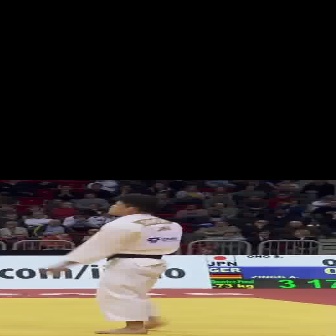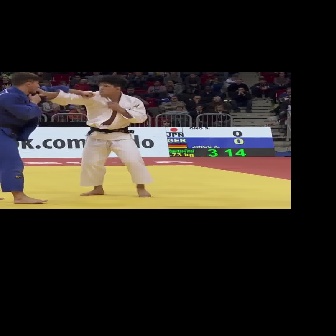
  Please identify the target specified by the bounding box [42,194,181,333] in the first image and locate it in the second image. Return the coordinates in [x_min,y_min,x_max,y_max] format.
Answer: [31,76,152,196]